Guillaume Court

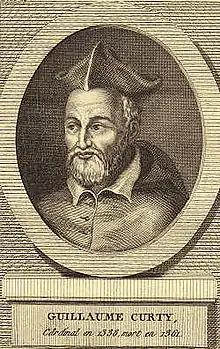
Guillaume Court

Guillaume Court (died 1361) was a French Cistercian theologian and Cardinal.